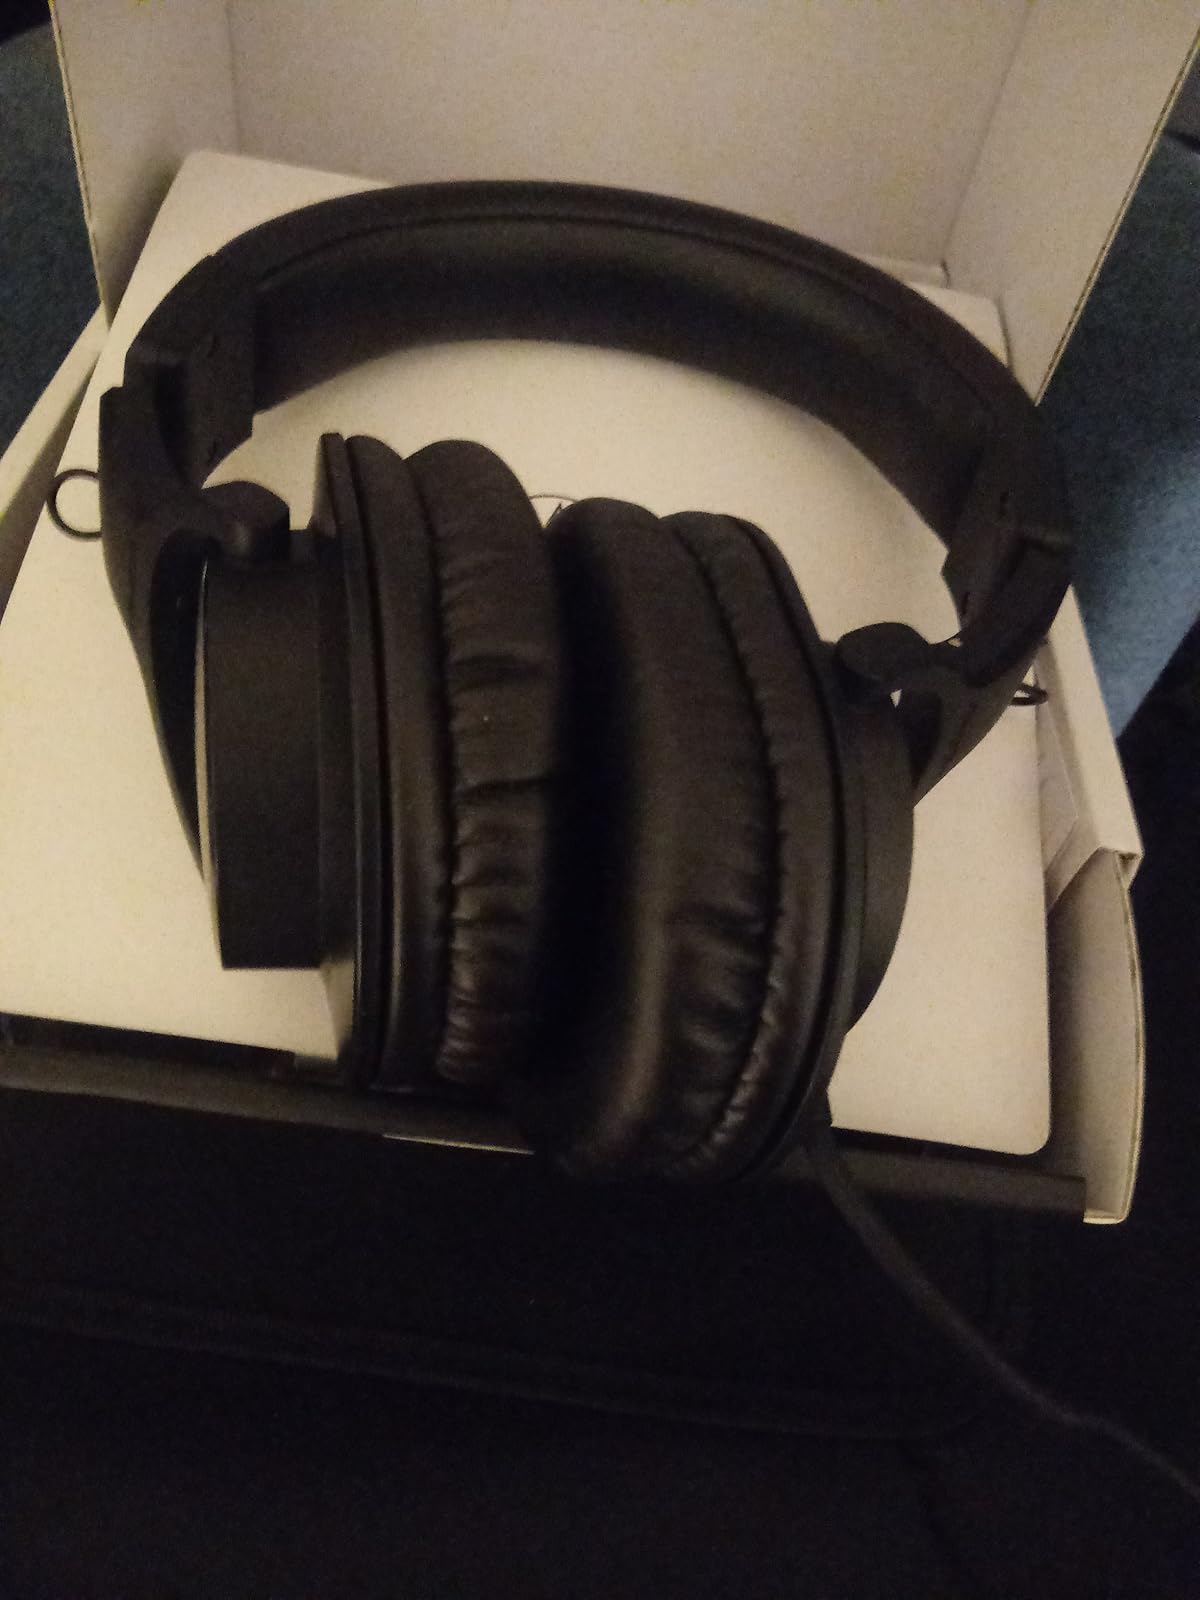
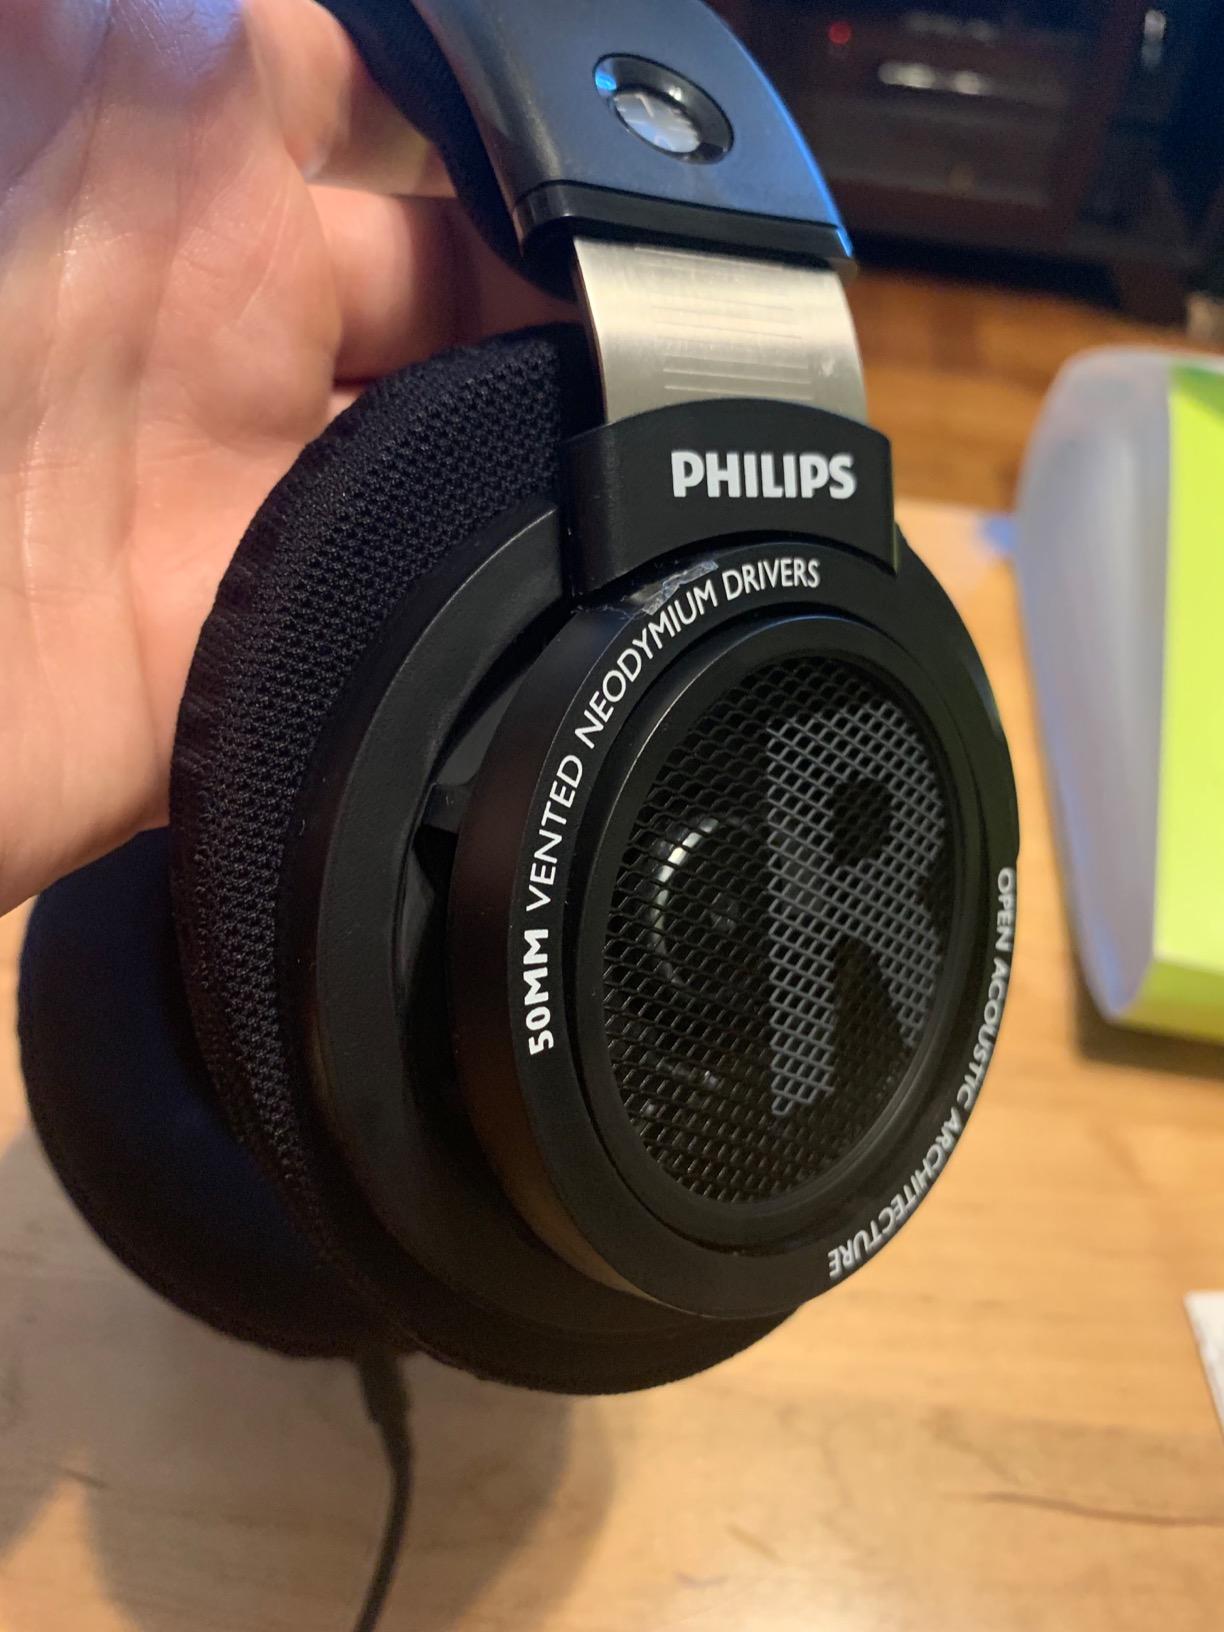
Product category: headphones
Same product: no